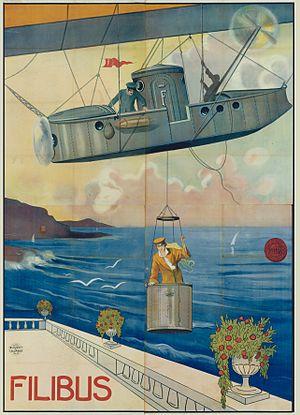
Le mot Filibus peut désigner :
Filibus, sous-titré Il misterioso pirata del cielo, est un film muet italien réalisé par Mario Roncoroni sorti en 1915.